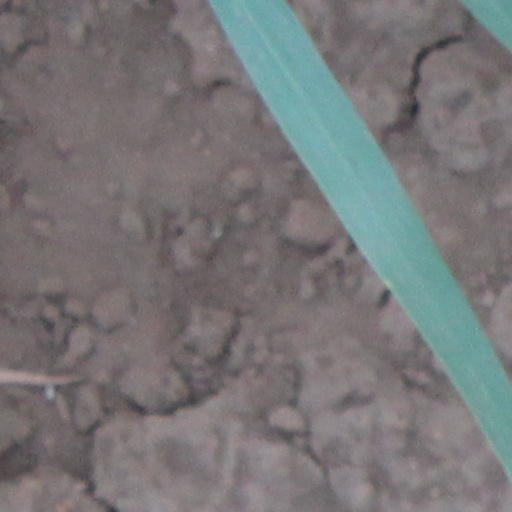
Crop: wheat